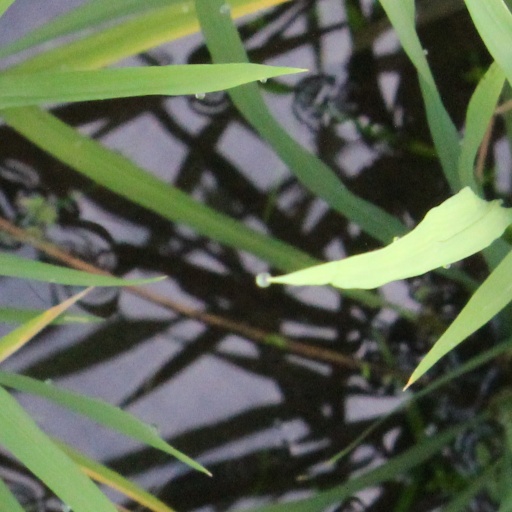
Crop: rice